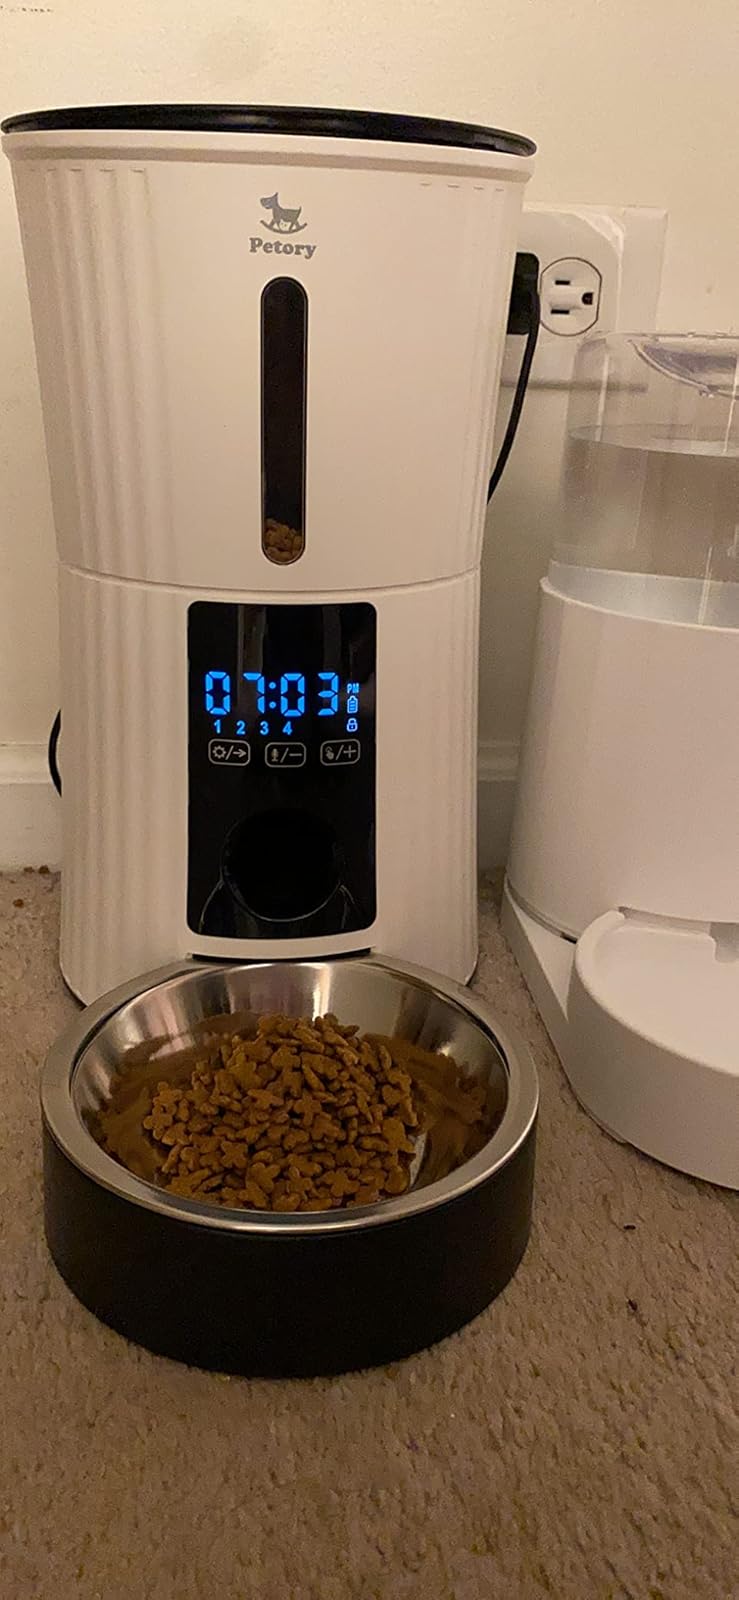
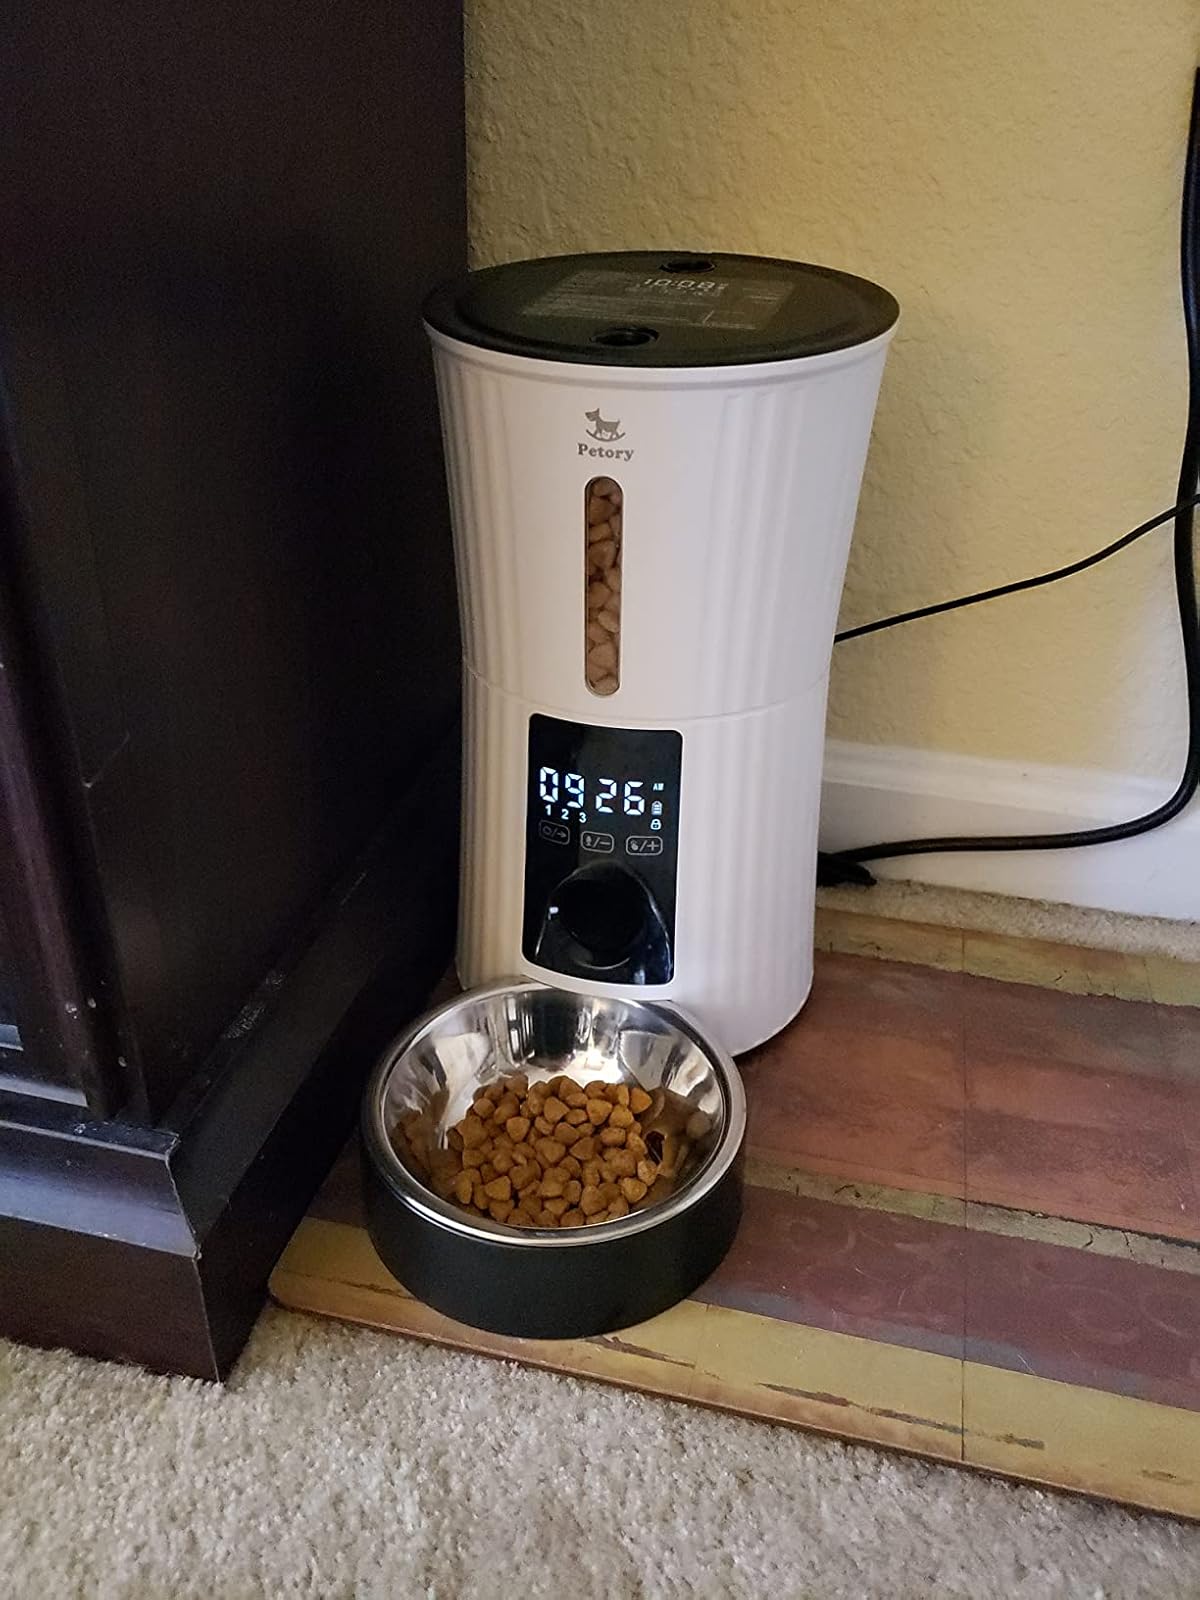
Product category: items_feeder
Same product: yes